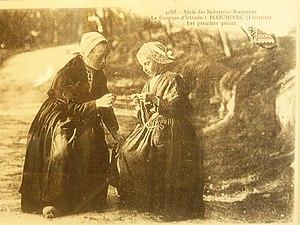
Broderie de guipure d'Irlande à Plouhinec (Finistère) (vers 1910, carte postale Villard)
Plouhinec [pluinɛk], Ploeneg en breton, est une commune française du Cap Sizun, du département du Finistère en région Bretagne. Elle fait partie de la communauté de communes Cap Sizun - Pointe du Raz.